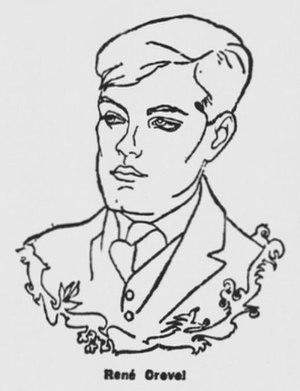
portrait de René Crevel paru dans Les Nouvelles littéraires, artistiques et scientifiques
René Crevel, né le 10 août 1900 à Paris 10ᵉ et mort le 18 juin 1935 à Paris, est un écrivain et poète français, dadaïste puis surréaliste.
Agrégé d'histoire, François Buot est biographe et spécialiste de la période surréaliste. Il est né en 1957.
Eugene McCown ou MacCown, né le 27 juillet 1898 à El Dorado Springs et mort le 23 avril 1966 à New York, est un peintre, pianiste et auteur américain.